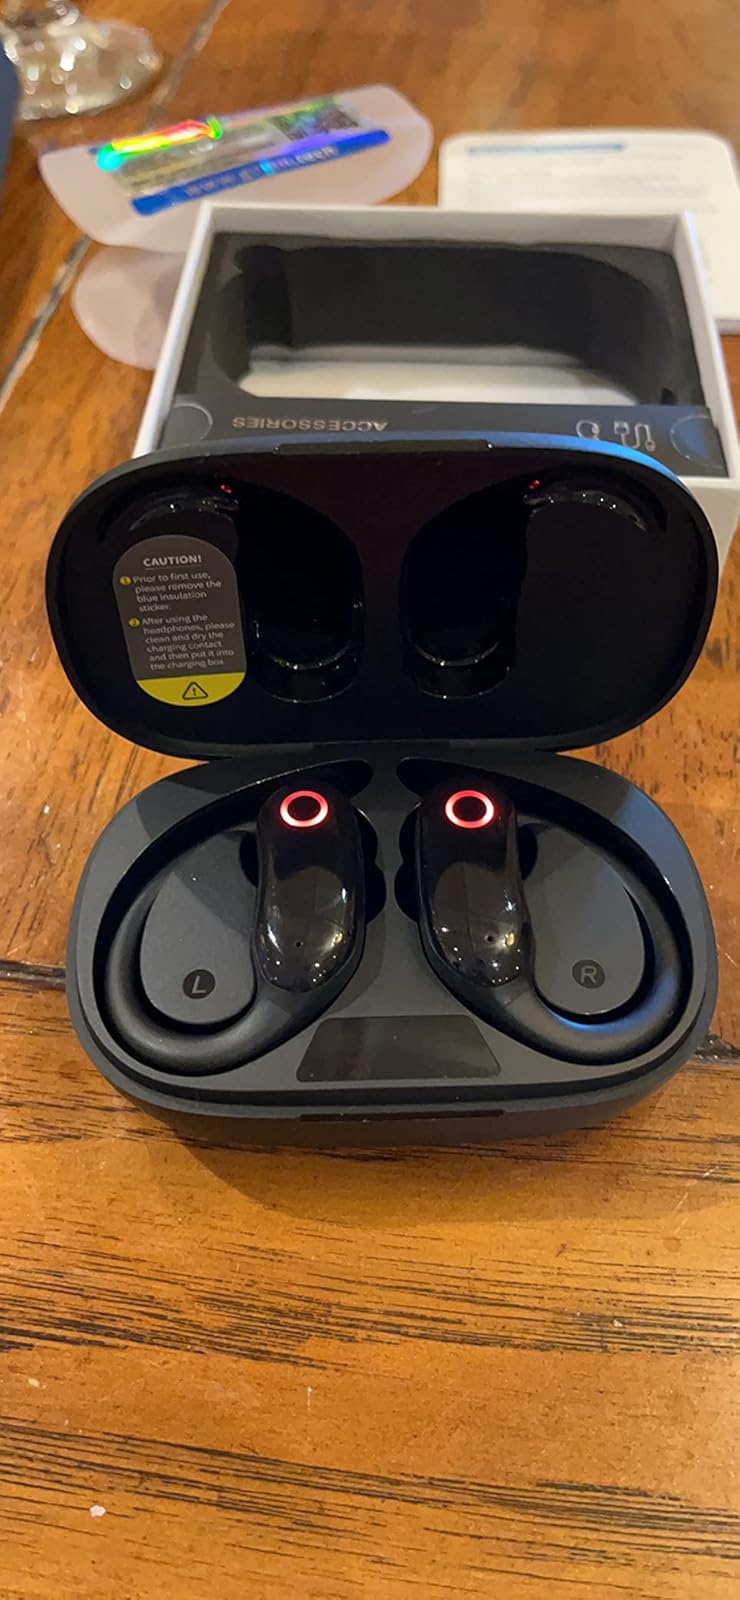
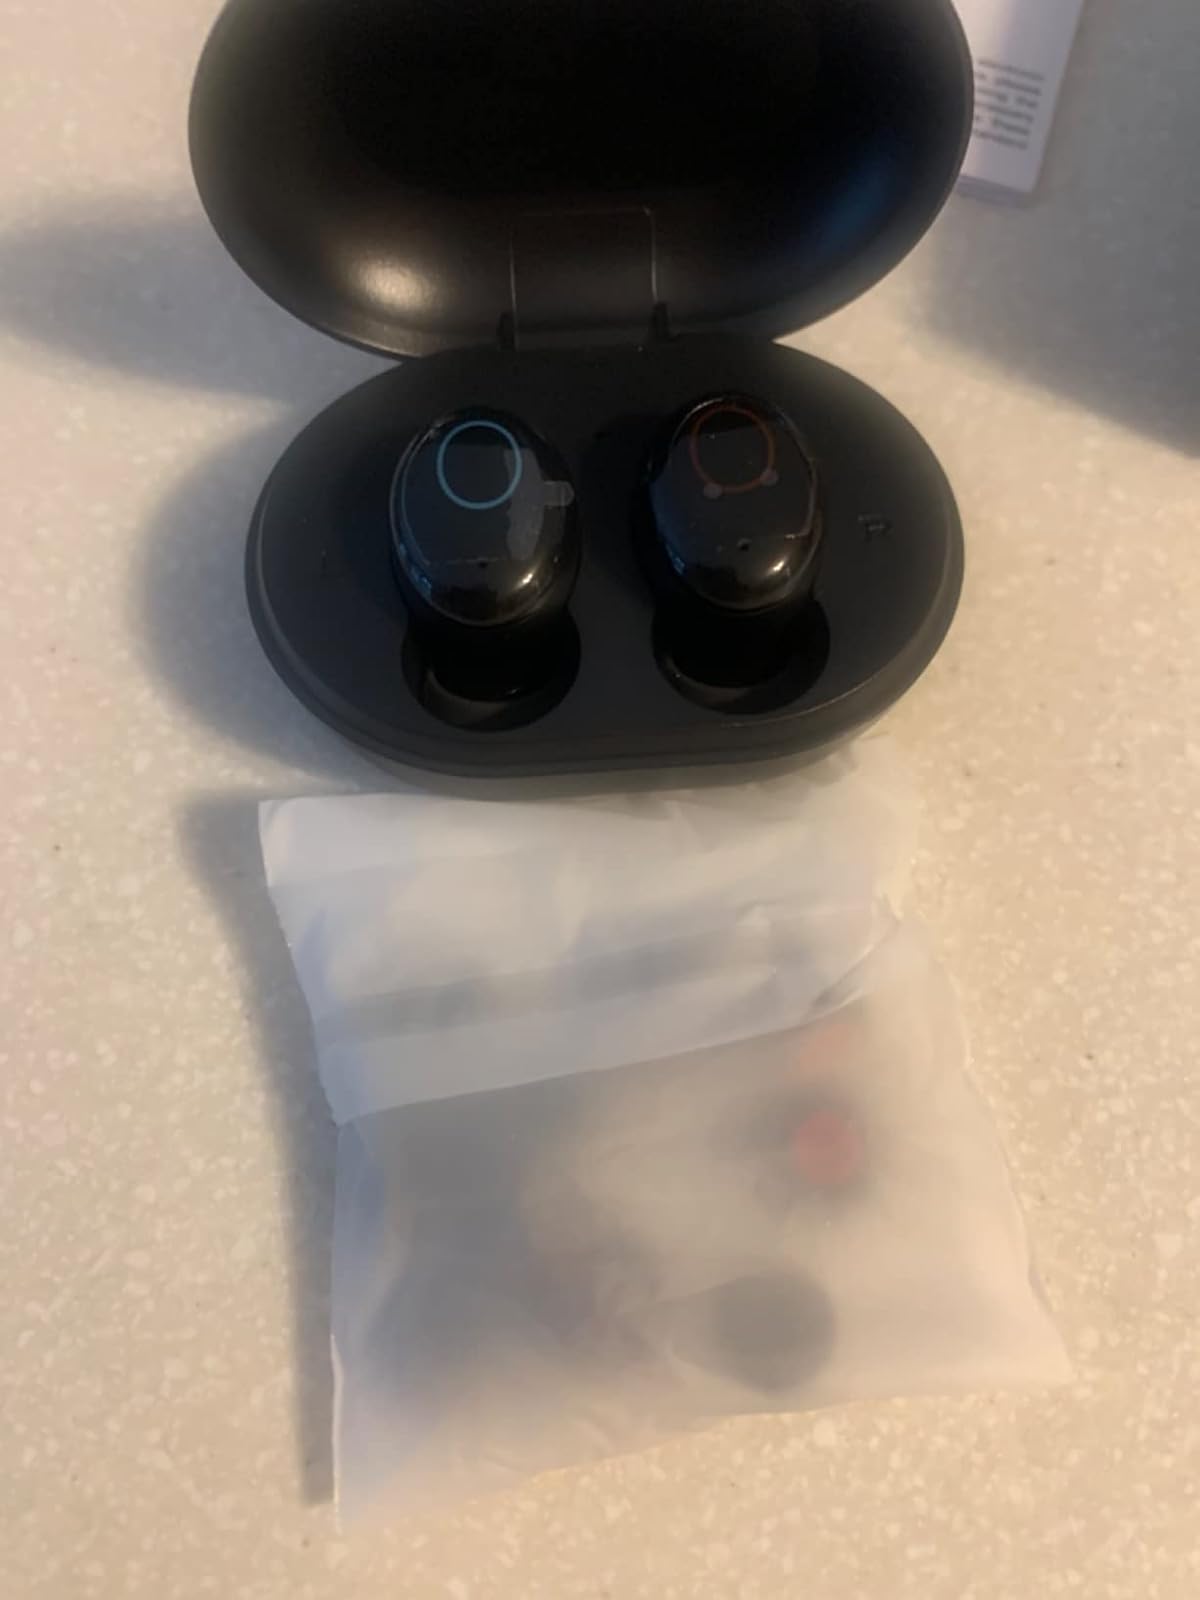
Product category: earbuds
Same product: no